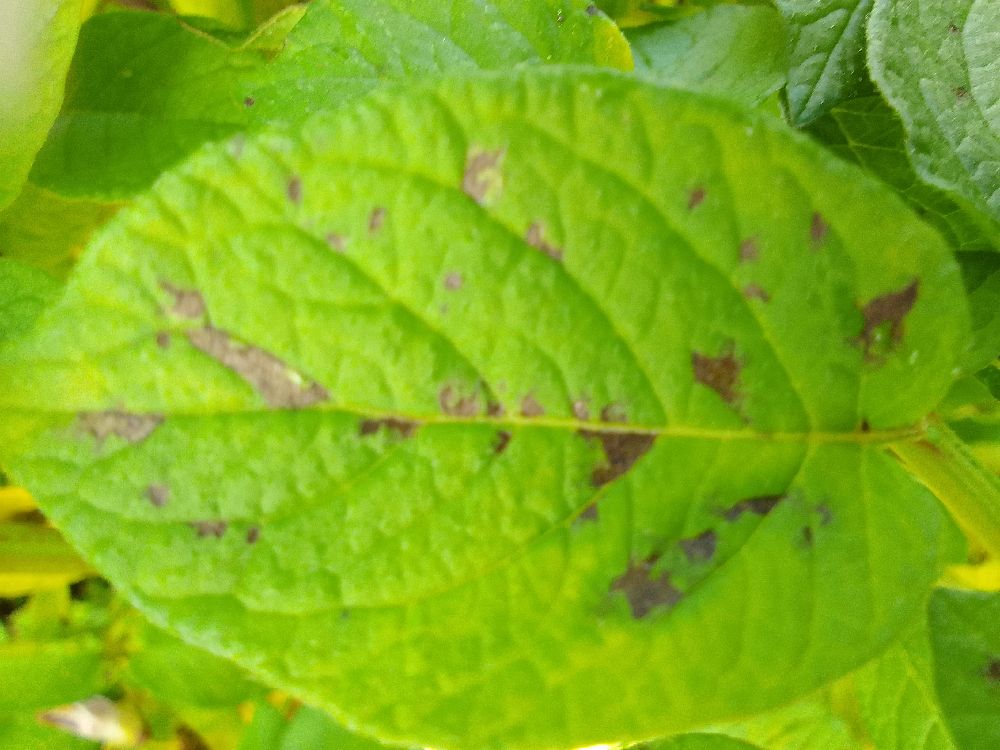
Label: Early blight